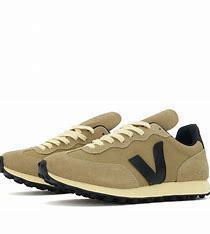
Brand: Veja
Model: RIO Branco